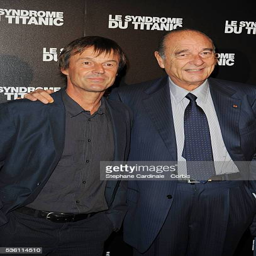
environmentalist and politician attend the premiere